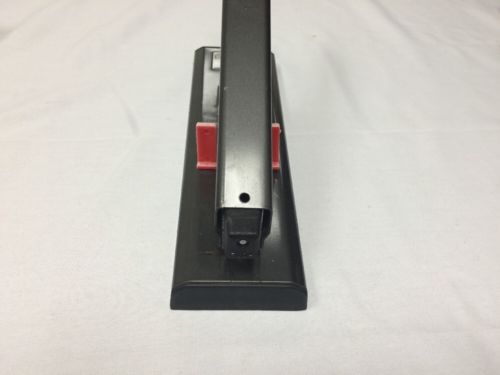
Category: stapler